Gunnar Nilsson (trade unionist)

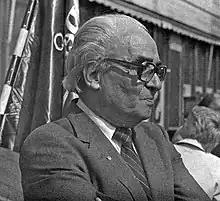
Gunnar Nilsson in Örebro, Sweden on 1 May Day 1984

Gunnar Erling Nilsson (1922–1997) was a Swedish trade union organiser. Originally a glass-blower by profession, he belonged to the Swedish Wood Industry Workers' Union. Nilsson was the chairman of the Swedish Trade Union Confederation 1973–1983.